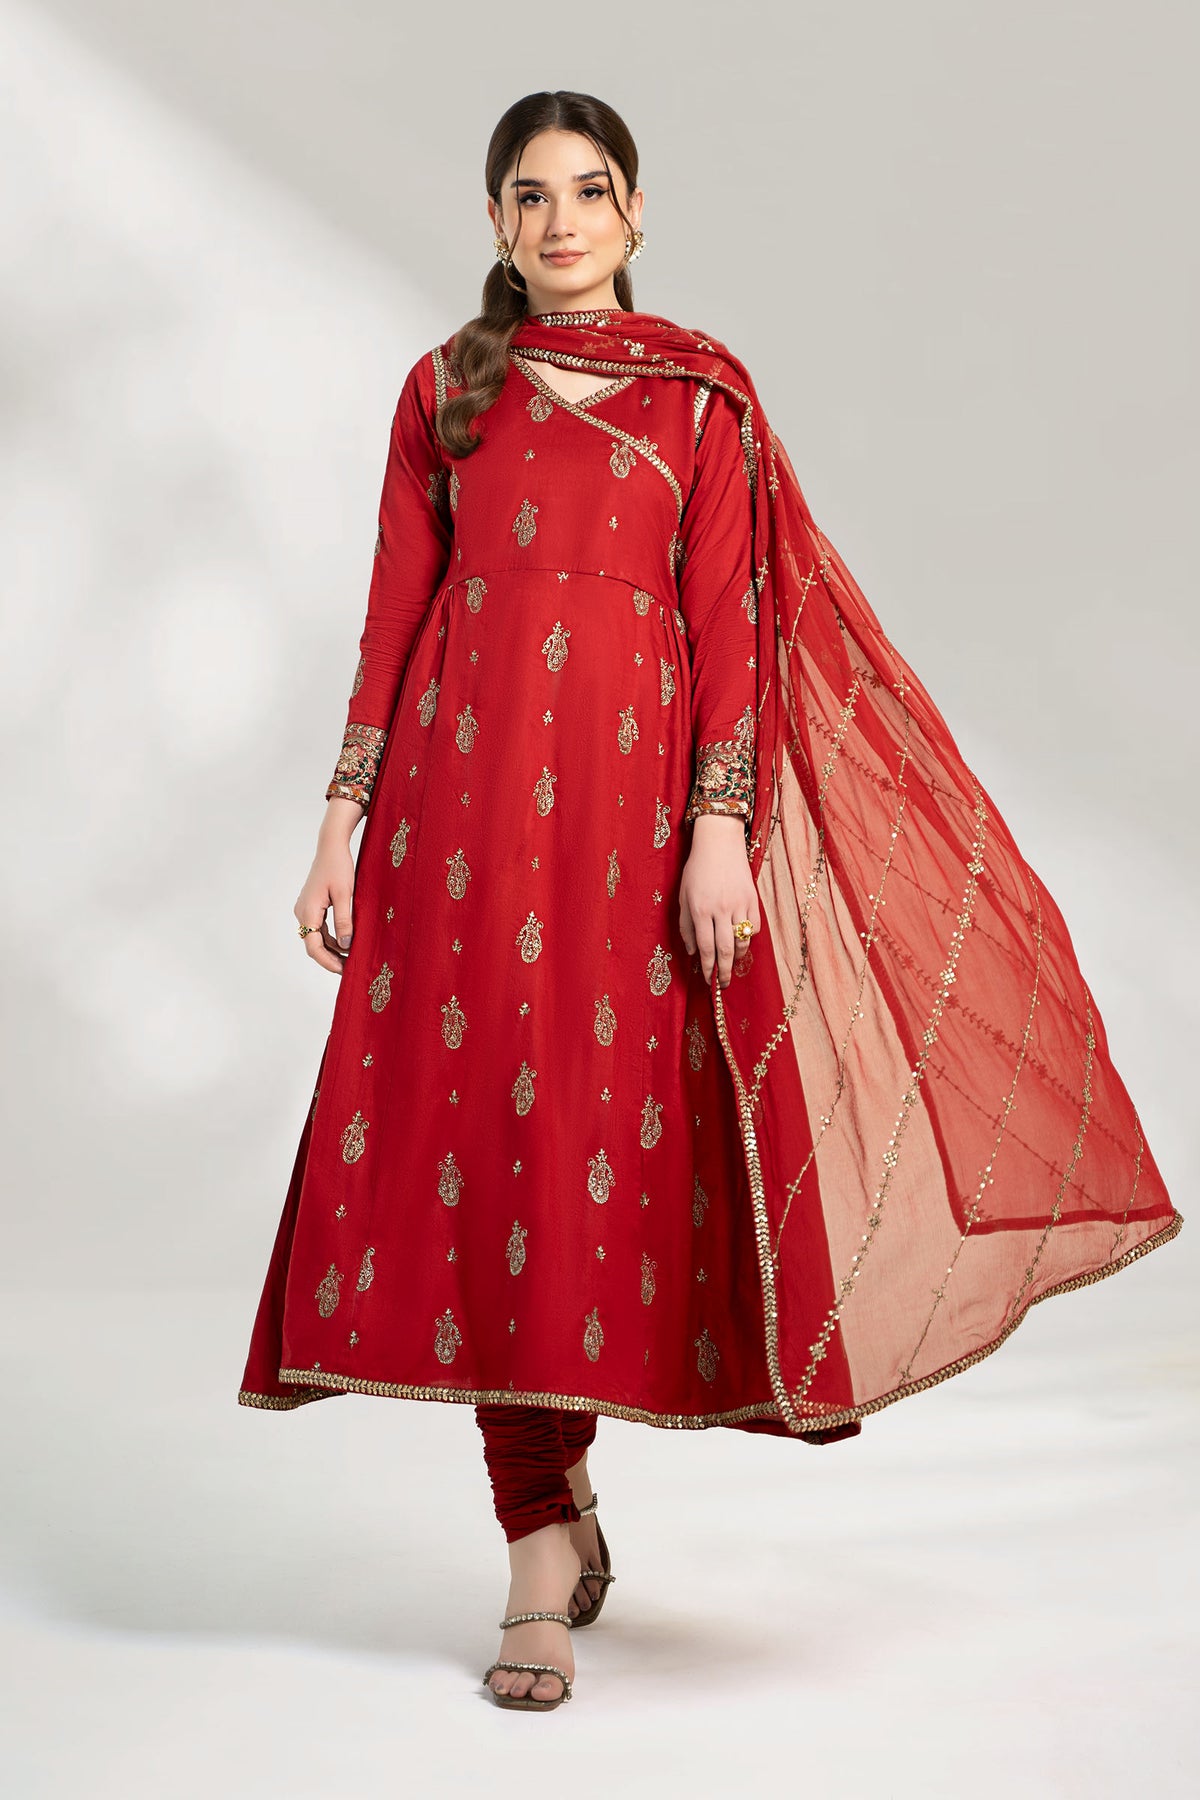
red gold embroidered chiffon anark